Stock trader

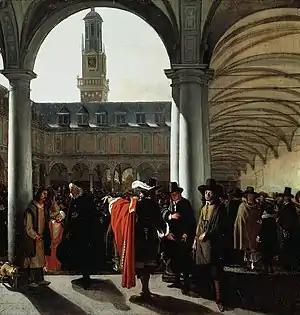
Courtyard of the Amsterdam Stock Exchange by Emanuel de Witte, 1653

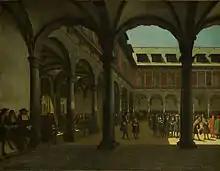
Courtyard of the Amsterdam Stock Exchange ( in Dutch)

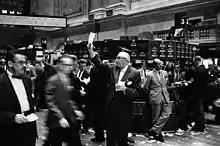
Historical photo of stock traders and stockbrokers in the trading floor of the New York Stock Exchange (1963)

A stock trader or equity trader or share trader, also called a stock investor, is a person or company involved in trading equity securities and attempting to profit from the purchase and sale of those securities. Stock traders may be an investor, agent, hedger, arbitrageur, speculator, or stockbroker. Such equity trading in large publicly traded companies may be through a stock exchange. Stock shares in smaller public companies may be bought and sold in over-the-counter (OTC) markets or in some instances in equity crowdfunding platforms.